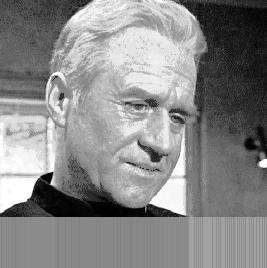
Age: 55